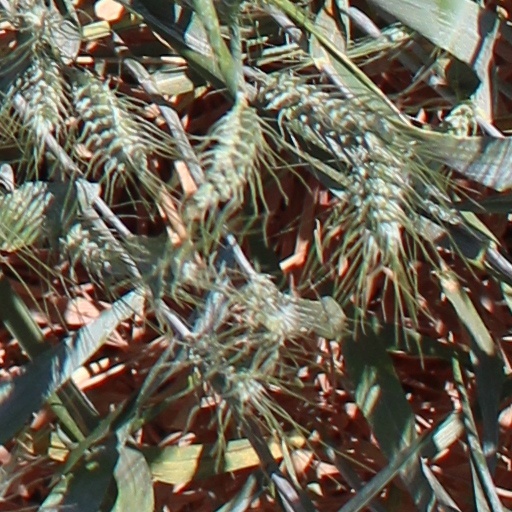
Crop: wheat